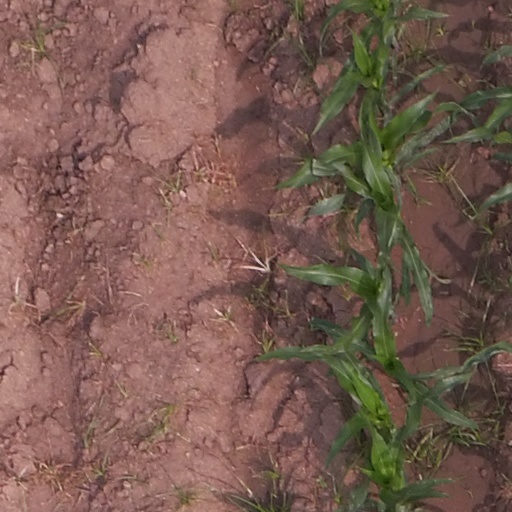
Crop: maize; corn